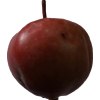
Label: Apple 18